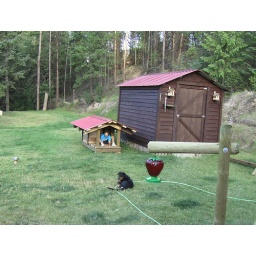
My niece and Sophie are deciding who better fits in the new dog house :)